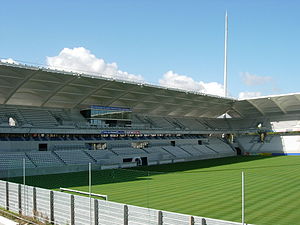
VM i fodbold 1938 / Stadioner
VM i fodbold 1938 var den tredje slutrunde om VM i fodbold og blev spillet i Frankrig, og den var dermed den anden slutrunde i træk i Europa. Italien genvandt verdensmesterskabet efter en sejr over Ungarn på 4-2 i finalen.